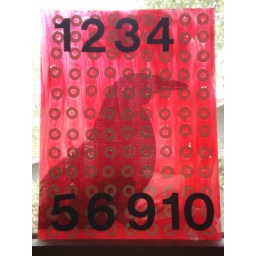
8x10 unshrunk, scanned bird, acrylic paint, vinyl #'s, sticky office supplies tabs etc... seen up against window